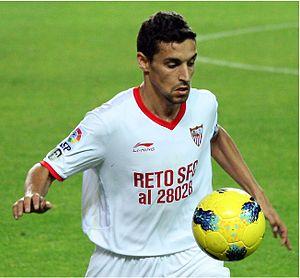
Jesús Navas González est un footballeur international espagnol né le 21 novembre 1985 à Los Palacios y Villafranca. Il évolue au poste de milieu de terrain et d'arrière droit au Séville FC.
Daniel Alves da Silva dit Dani Alves, également appelé Daniel au Brésil, né le 6 mai 1983 à Juazeiro, ville du nord de l'État de Bahia au Brésil, est un footballeur international brésilien évoluant comme arrière droit au São Paulo FC.